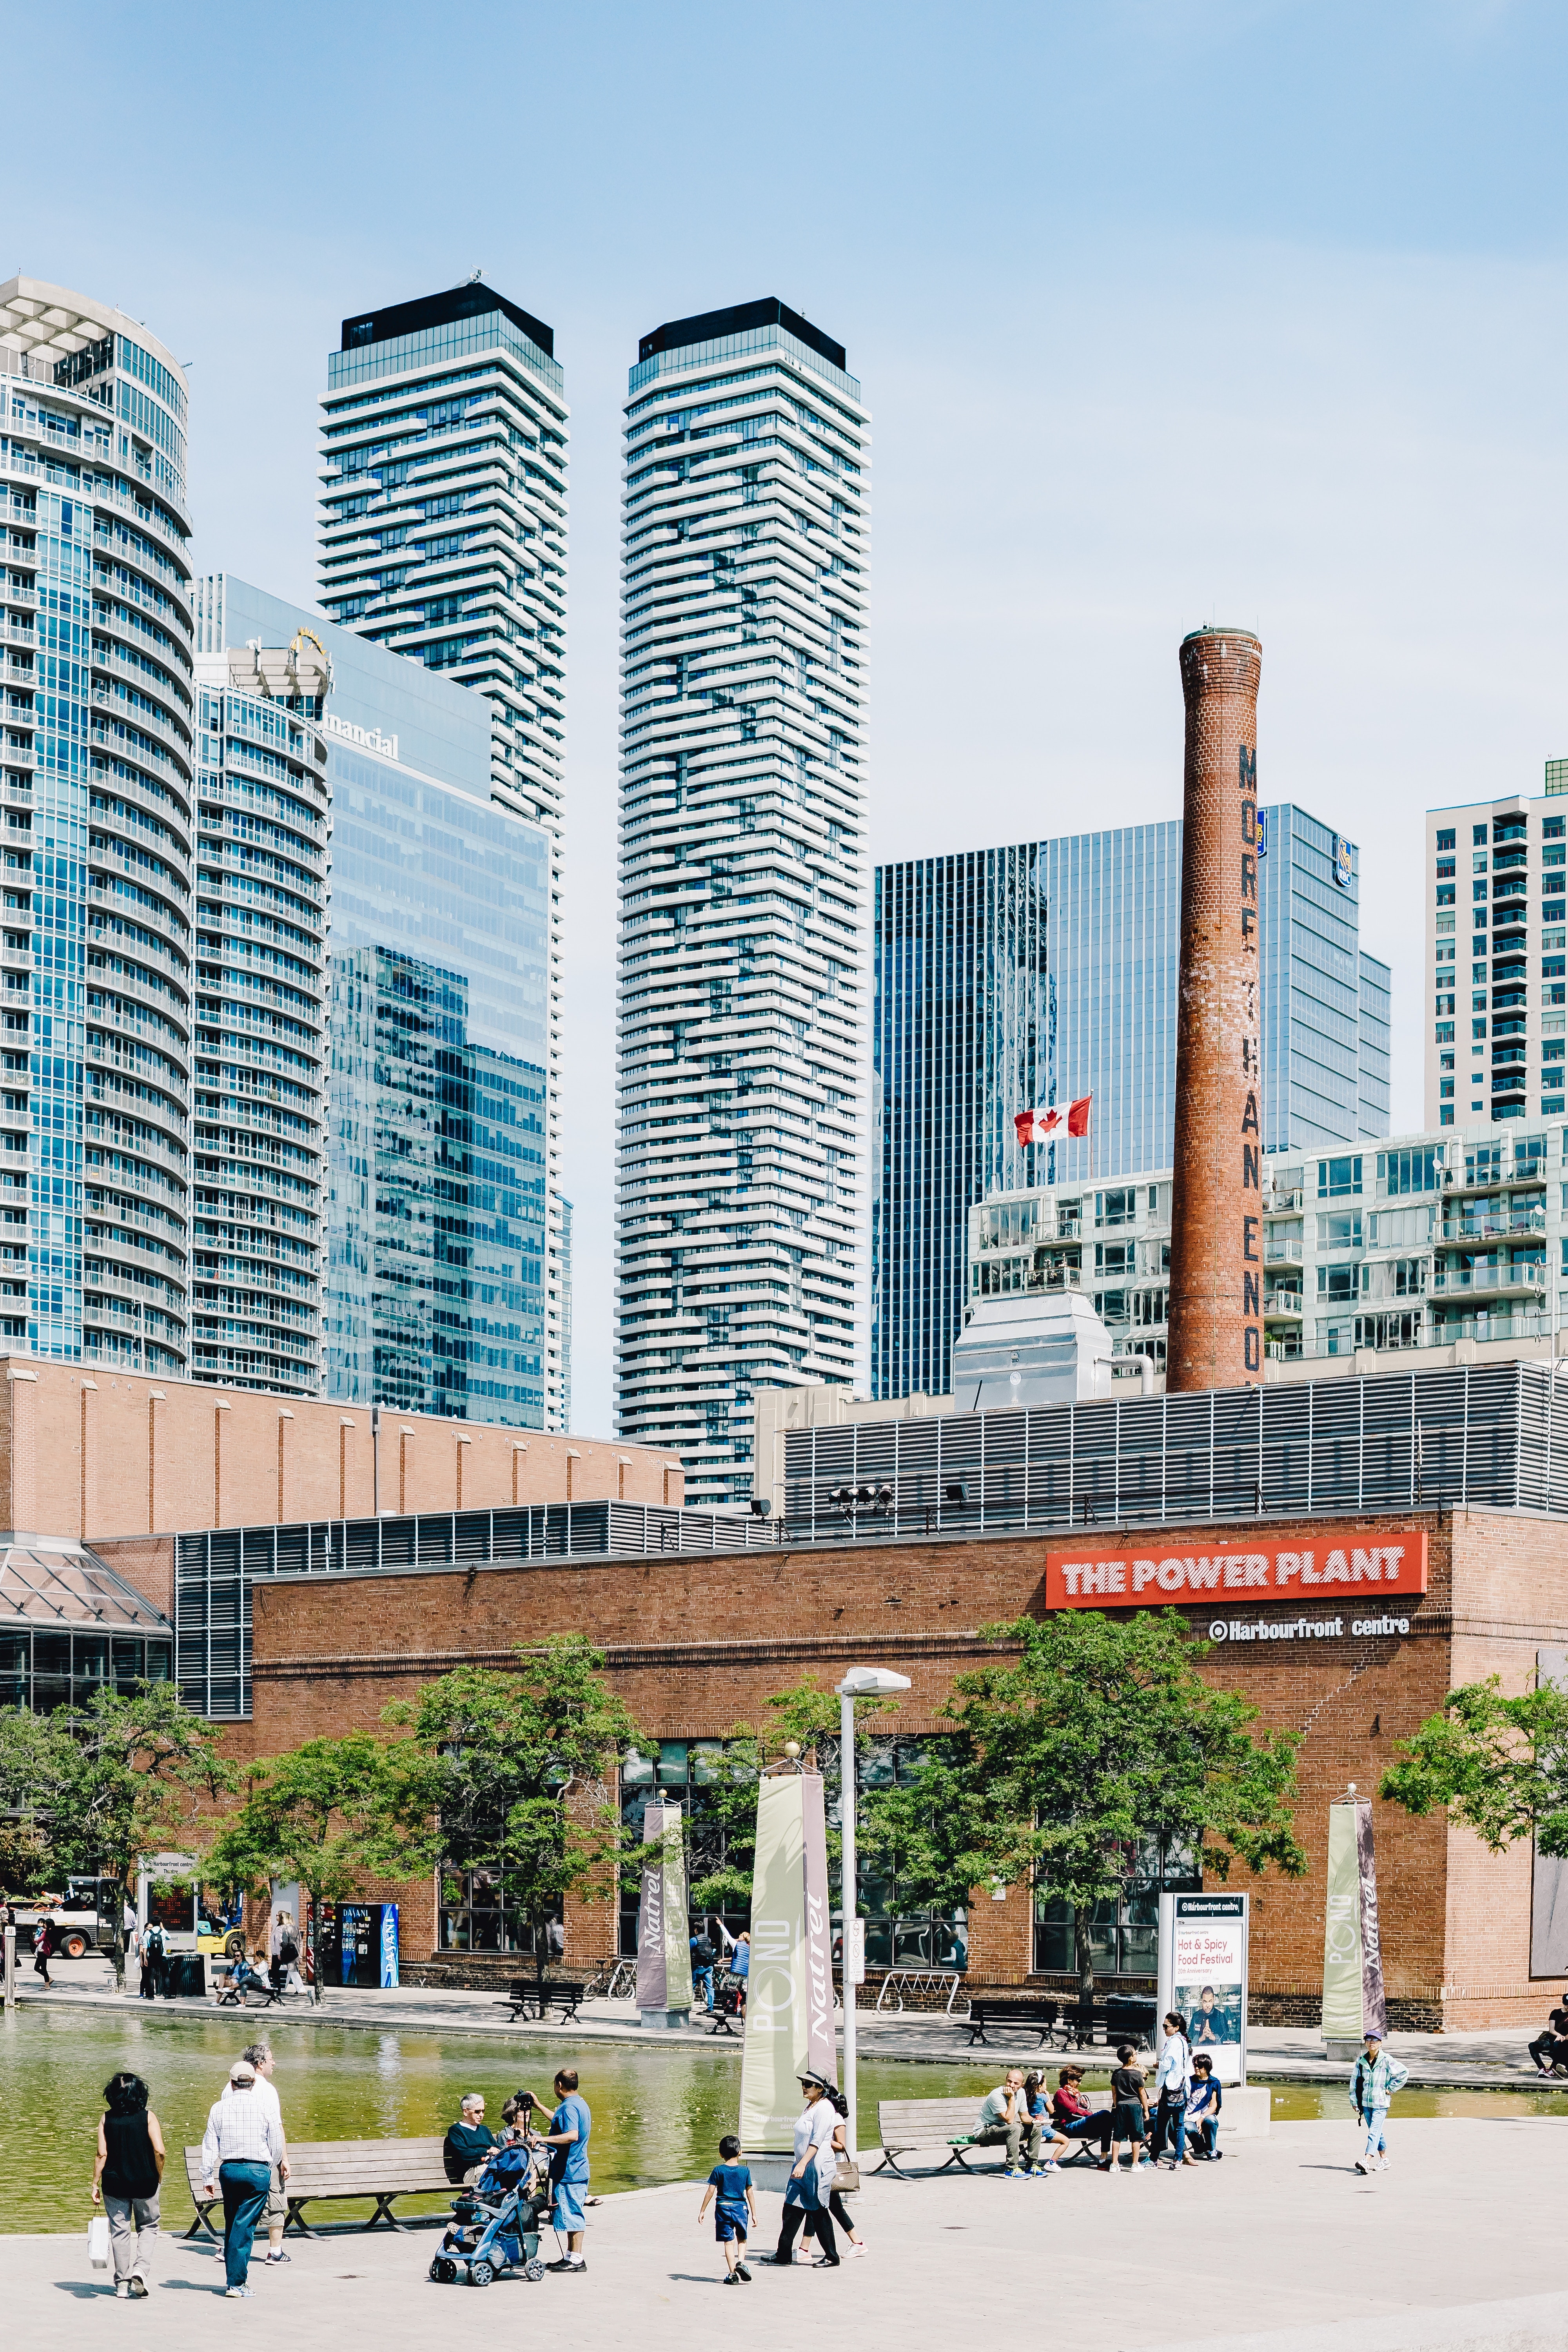
metropolitan area, urban area, city, tower block, skyscraper, building, daytime, architecture, human settlement, commercial building, mixed use, metropolis, downtown, condominium, tower, cityscape, town, neighbourhood, skyline, urban design, real estate, residential area, tree, infrastructure, street, corporate headquarters, apartment, plaza, facade, headquarters, leisure, town square, road, tourism